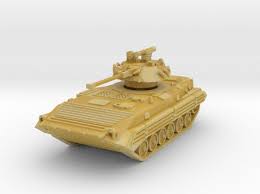
Label: BMP